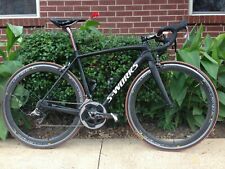
Vehicle type: Bikes